Elena Kurbakova

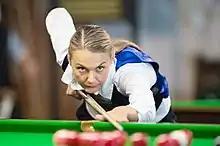

Elena Kurbakova (born 28 August 1982) is an Israeli snooker and pool player. She is a Women's National Snooker Champion and World Professional Billiards and Snooker Association coach.